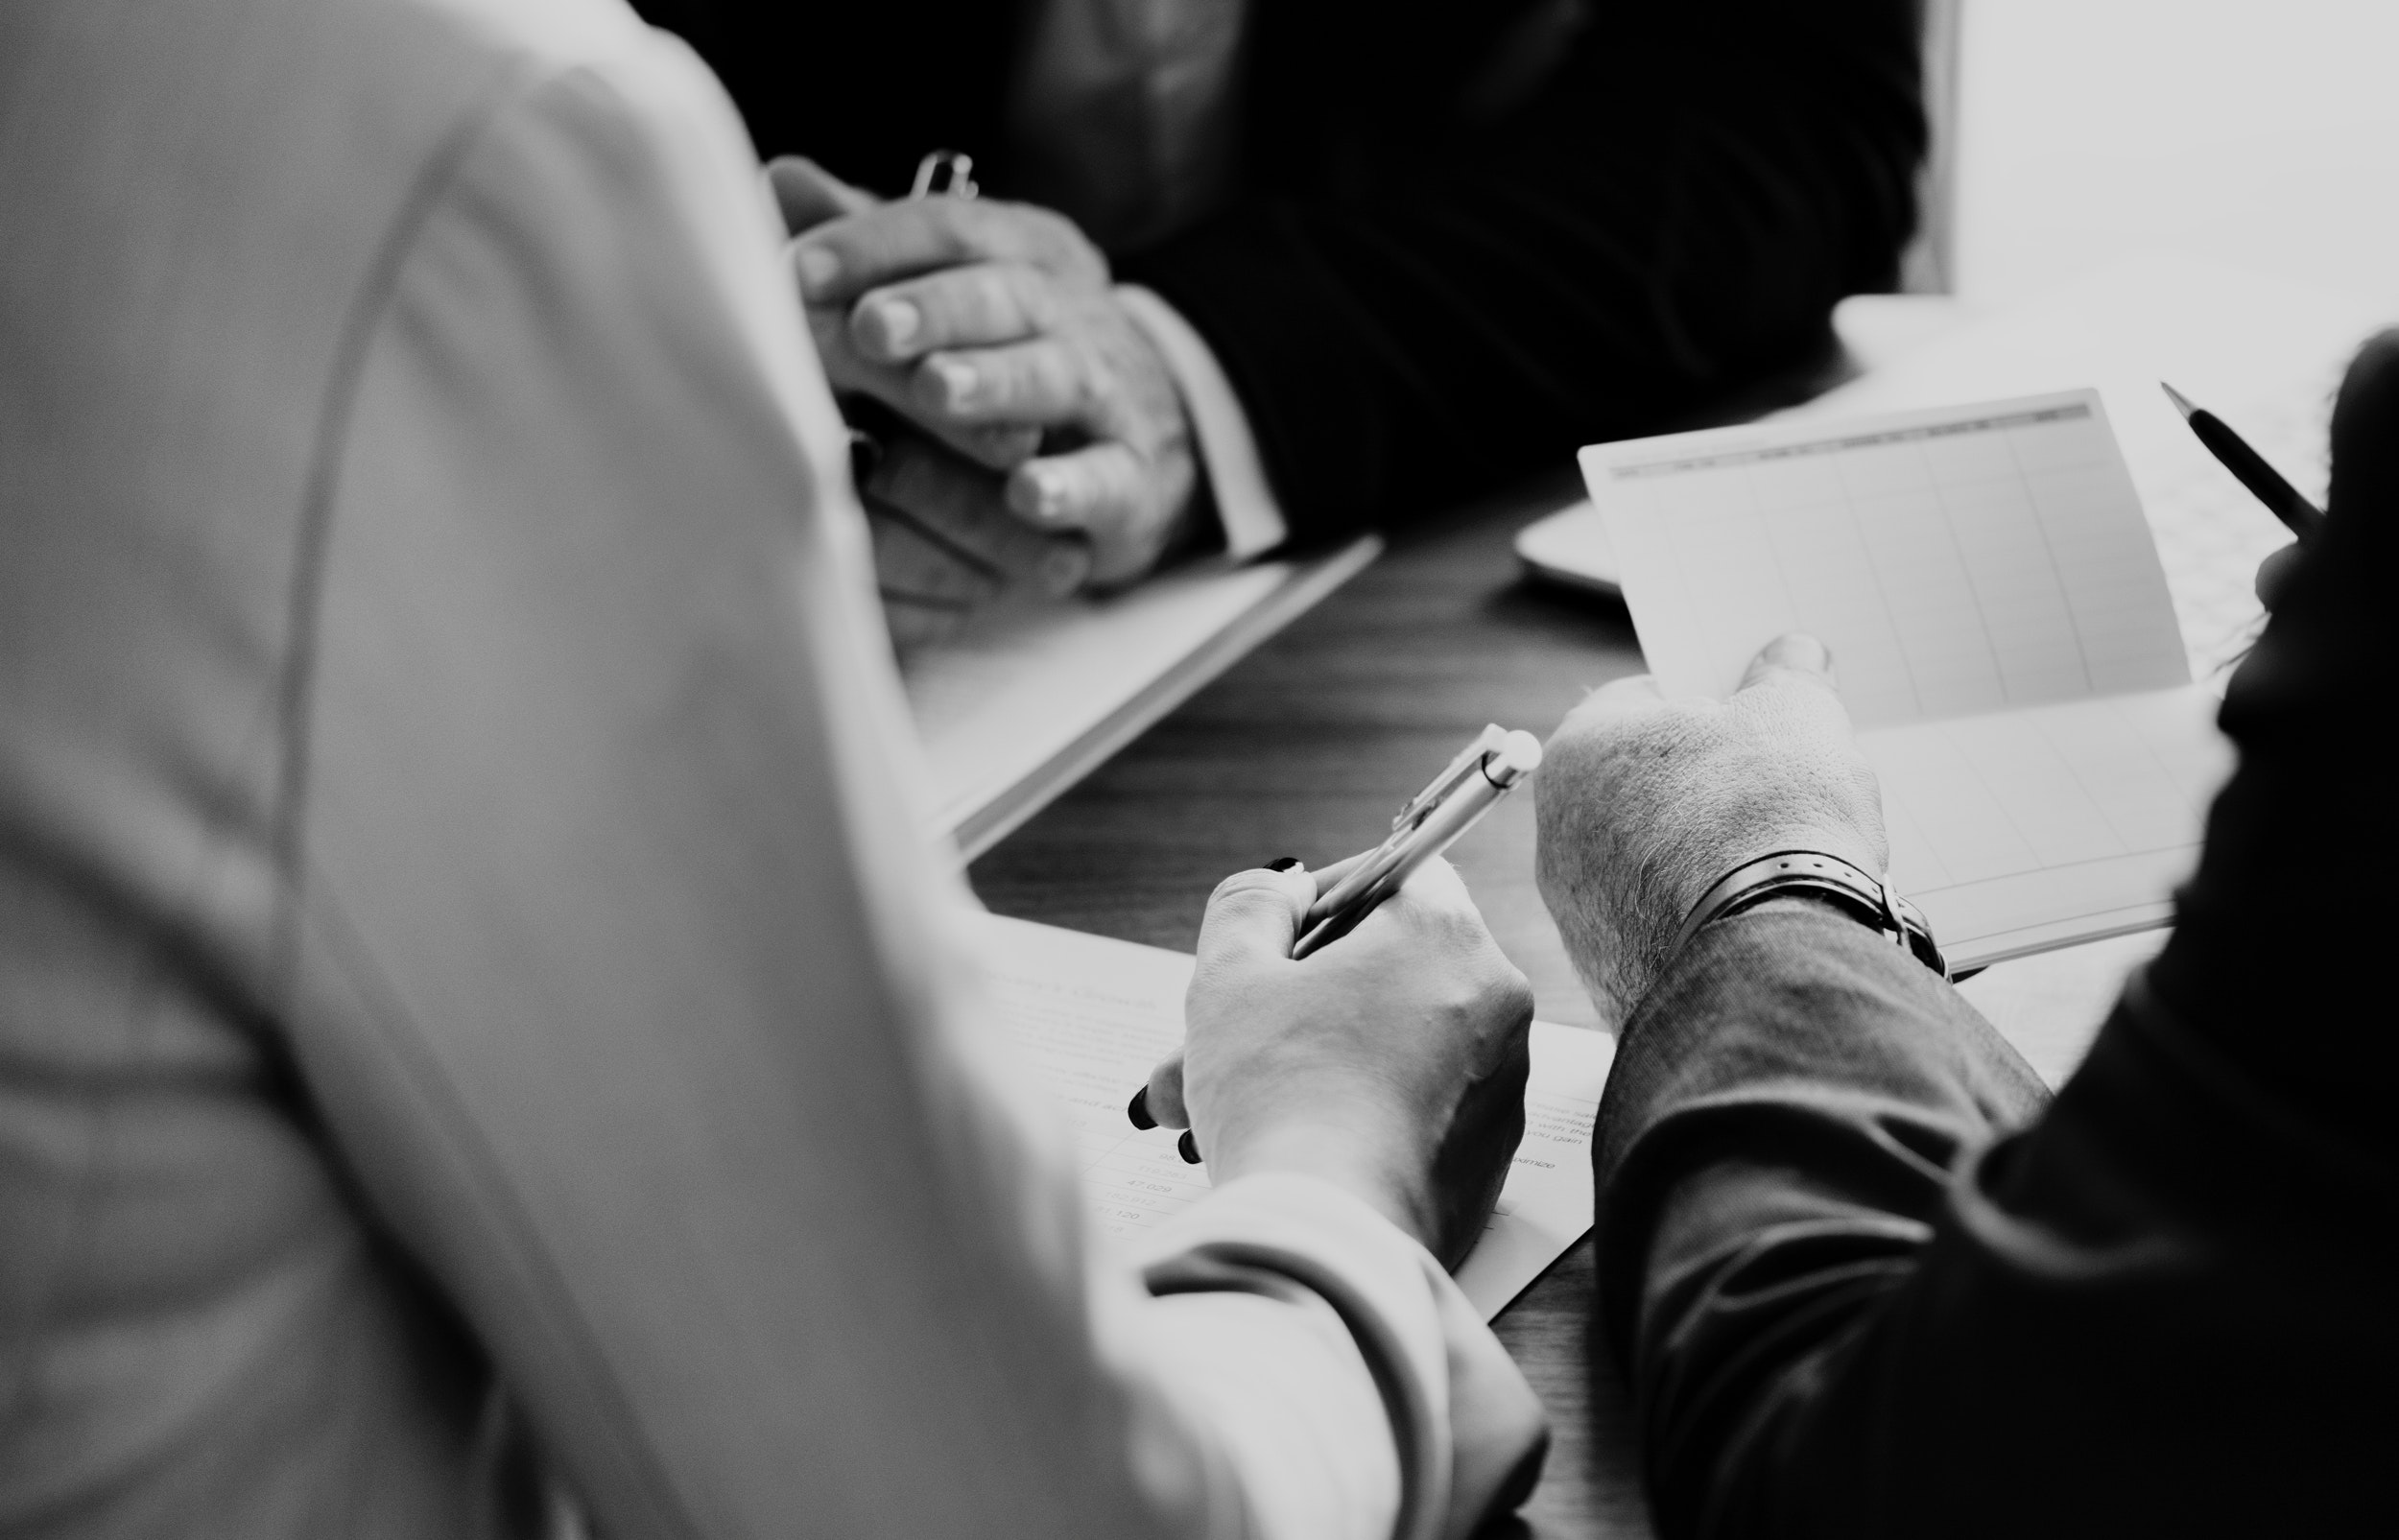
white, black, photograph, black and white, hand, photography, monochrome photography, monochrome, finger, design, girl, conversation, communication, angle